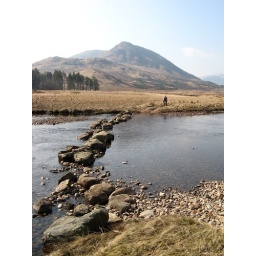
ford : river :: pass : mountainFORD : a shallow part of a body of water that may be crossed by wading